Kausani

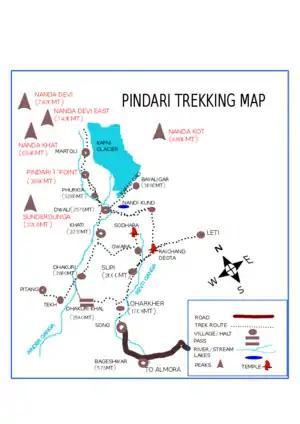
Pindari and Kafni glacier trek Route Map

Anashakti Ashram is a quiet and revered place where Mahatma Gandhi spent some days and wrote his commentary of "Anashakti Yog". The KMVN (Kumaon Mandal Vikas Nigam) resthouse in Kausani is an ideal place to stay and it provides panoramic views of the mountains.